Valdebernardo (Madrid Metro)

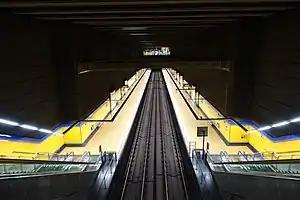

Valdebernardo is a station on line 9 of Madrid Metro which runs under Indalecio Prieto Boulevard, in the Vicálvaro district of Madrid district, serving the Valdebernardo "barrio". It is located in fare Zone A.